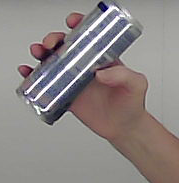
Product: redbull_energydrink